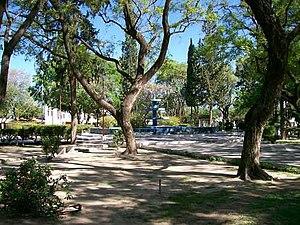
La province de Santiago del Estero est une province de l'Argentine, située dans la région du Gran Chaco, dans le centre-nord du pays. Sa capitale est la ville de Santiago del Estero. En 2010 la population recensée se montait à 896 461 habitants. En 2018 sa population était estimée à 958 000 habitants.